Casa Batlló

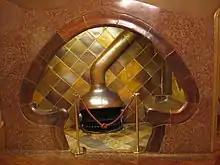
Casa Batlló fireplace seat

The house was bought by Josep Batlló in 1903. The design of the house made the home undesirable to buyers but the Batlló family decided to buy the place due to its centralized location. It is located in the middle of , which in the early 20th century was known as a very prestigious and fashionable area. It was an area where the prestigious family could draw attention to themselves.